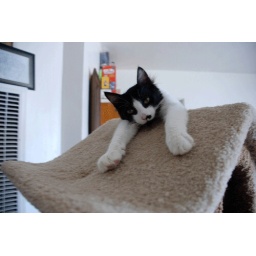
flapjack often sleeps over the roof of their house like this. its pretty cute.